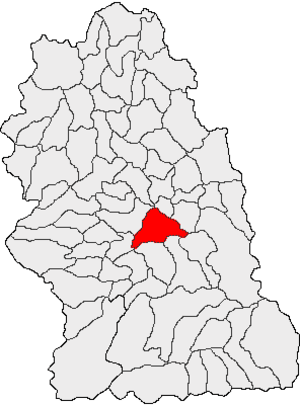
Călan est une ville du județ de Hunedoara en Roumanie.